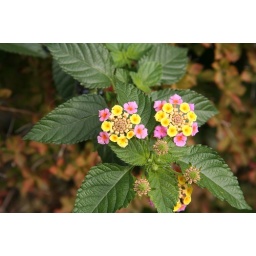
a flower in a star arraignment. Violet and yellow